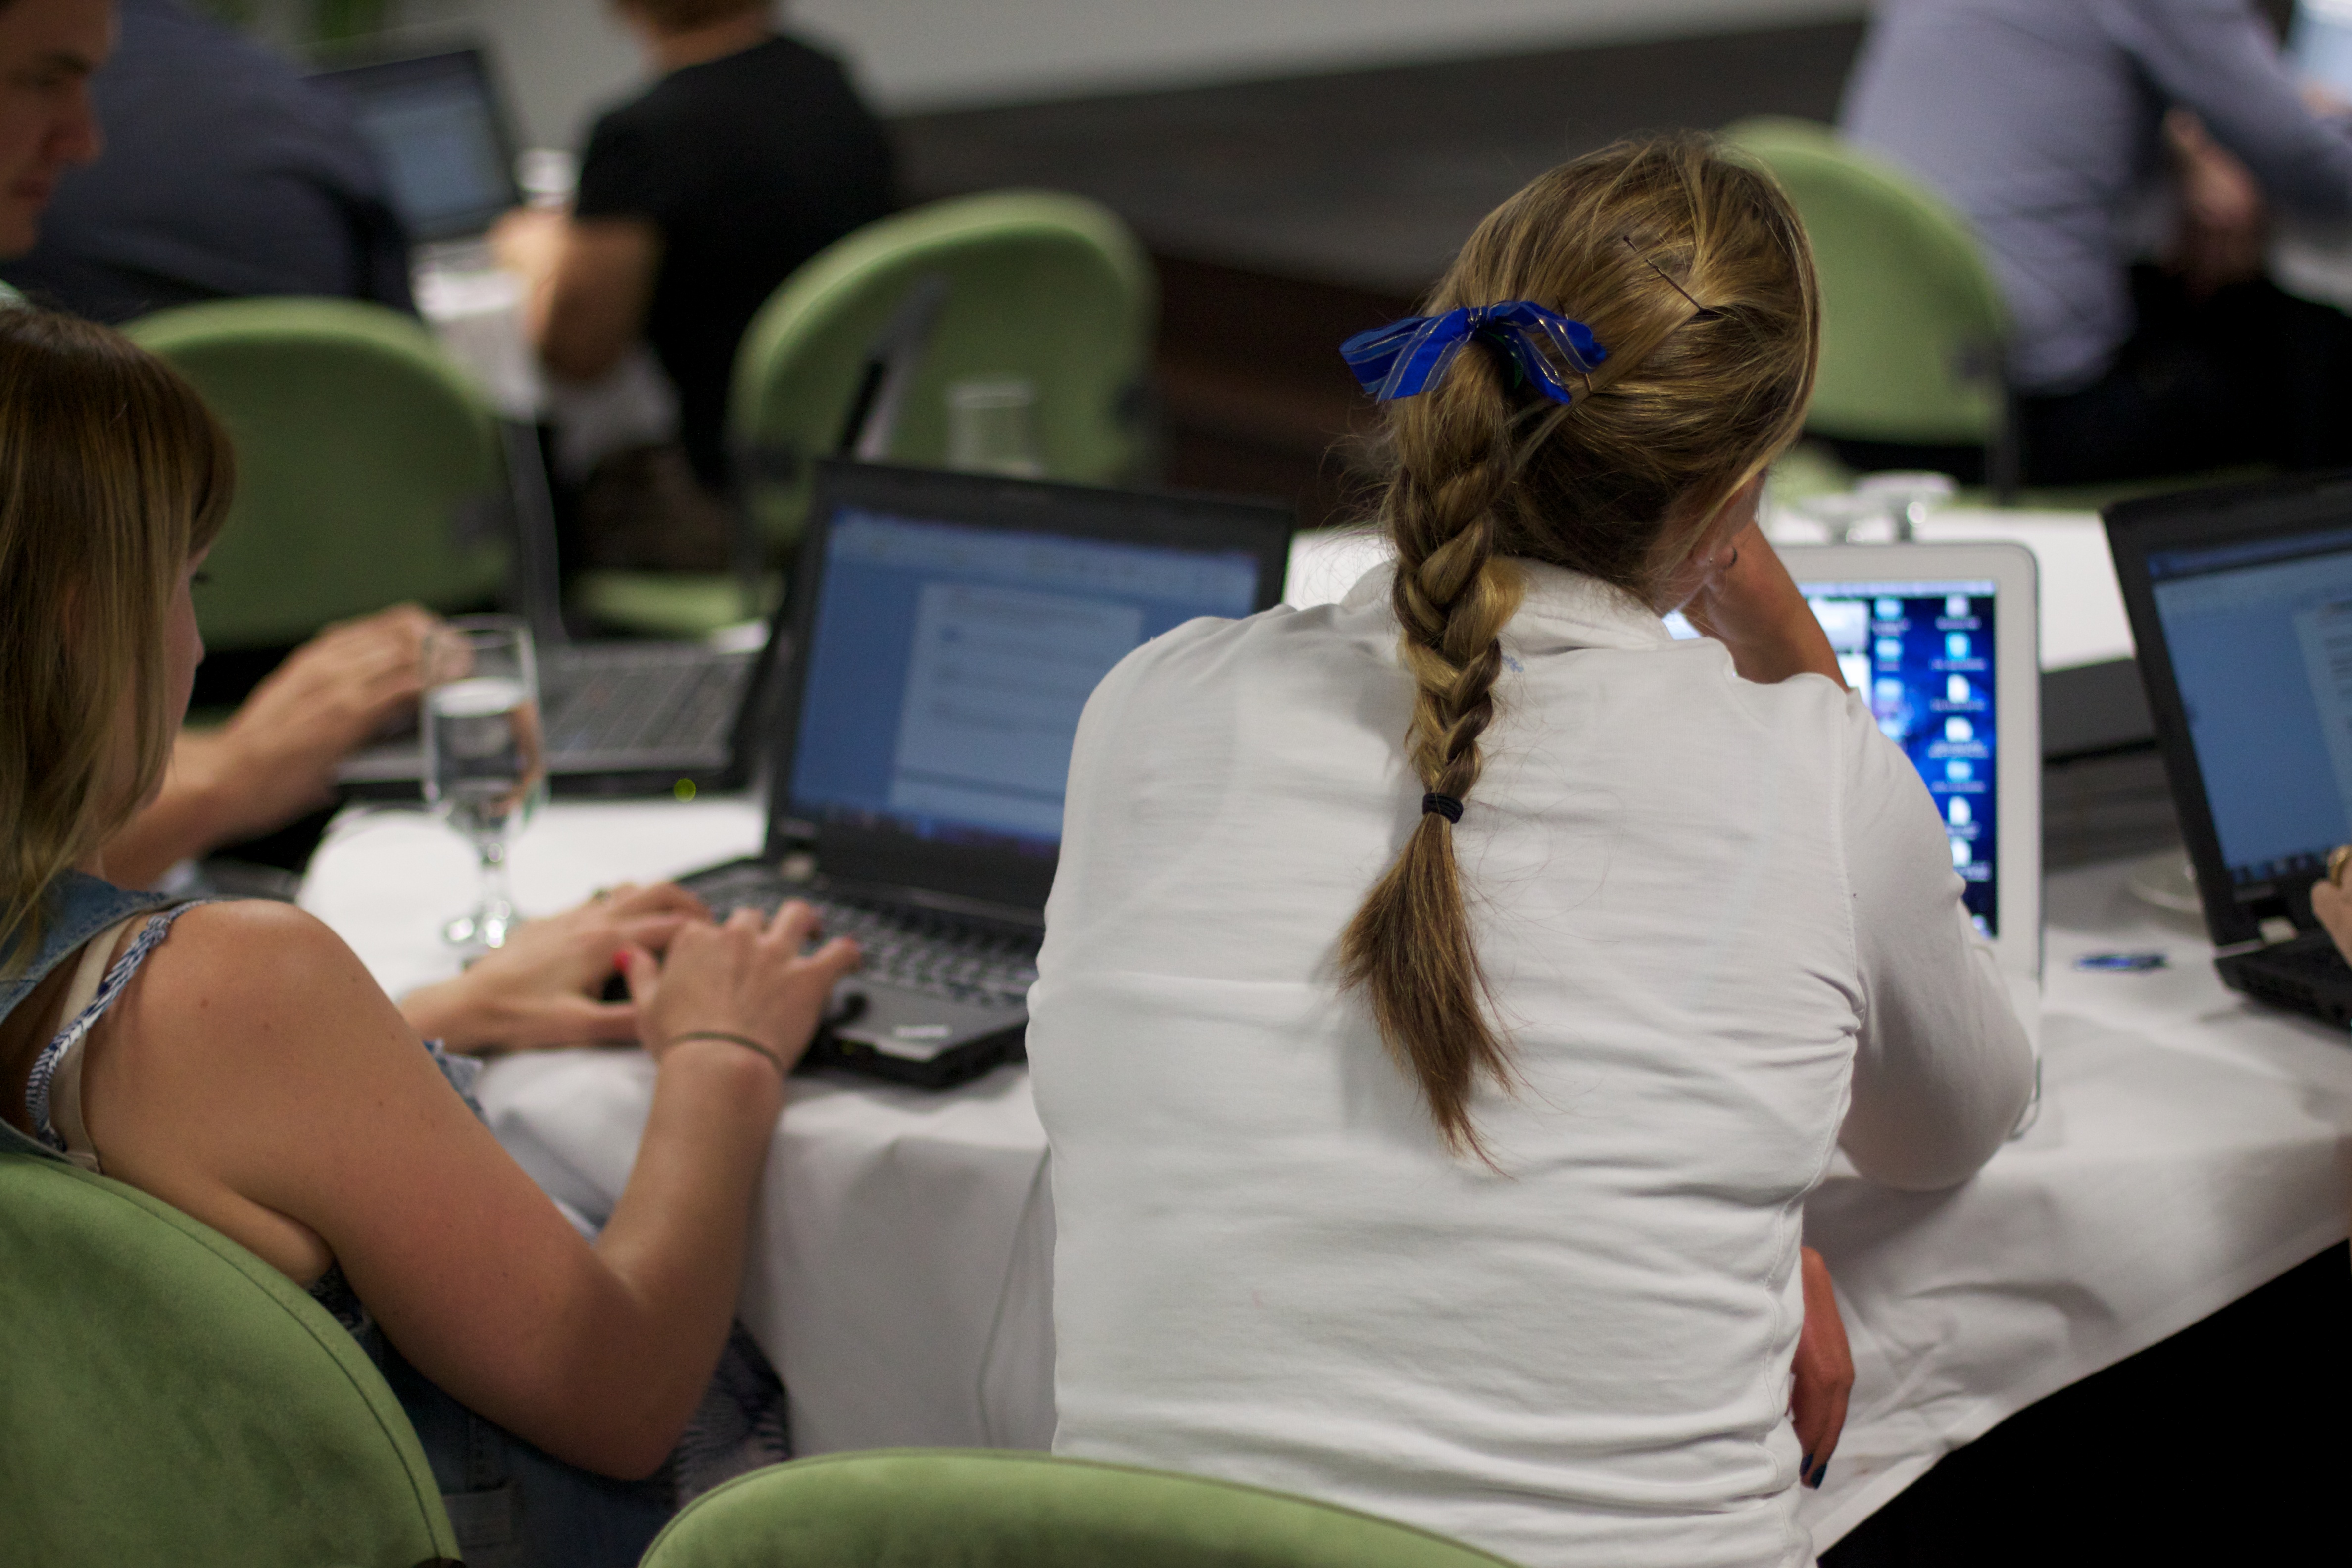
person, auodyssey, plpconnectu